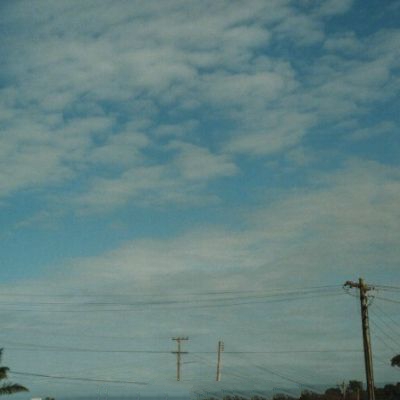
Cloud type: Stratocumulus (Sc)